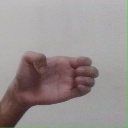
अक्षर: ख